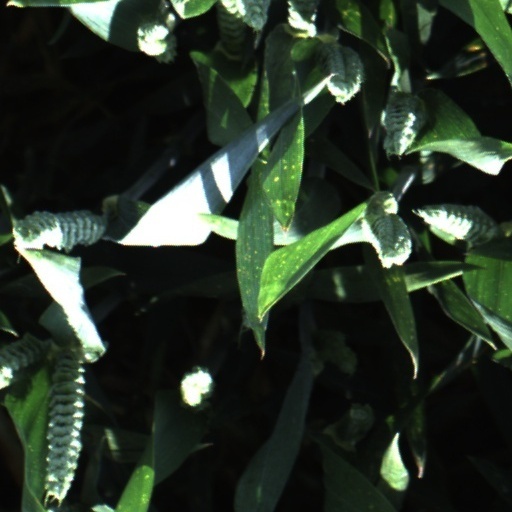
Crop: wheat